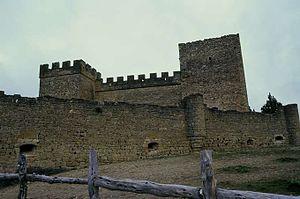
La sierra de Guadarrama est un massif montagneux d'Espagne, entre Ségovie et Madrid, près de Guadarrama.